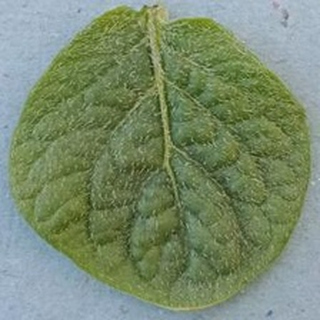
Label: healthy_potato